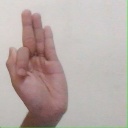
अक्षर: फ